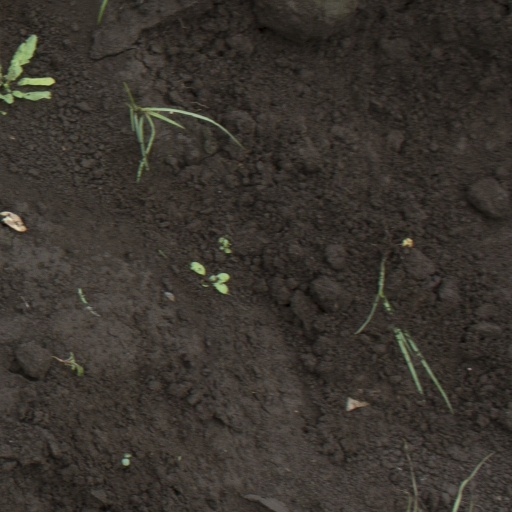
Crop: soybean